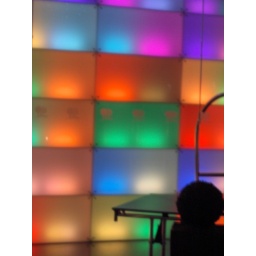
a bar wall in Leeds city centre